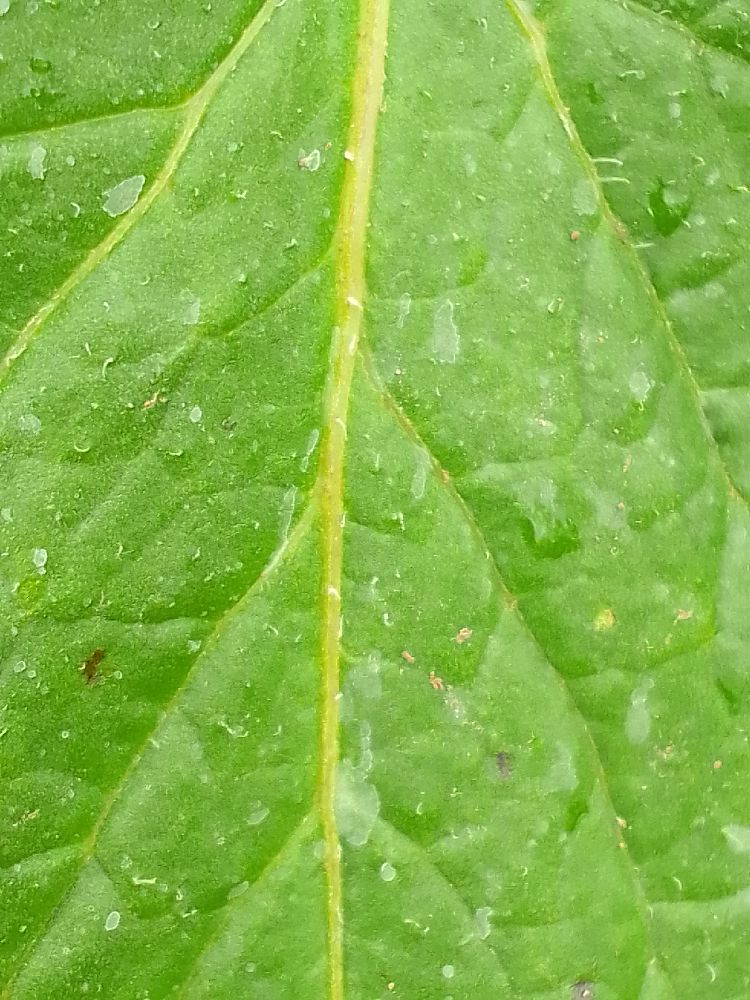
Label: Healthy